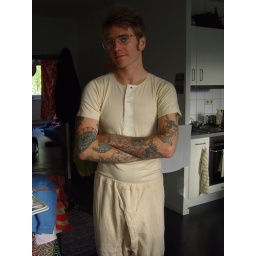
I can get more, in sizes and original brown paper wrappings!